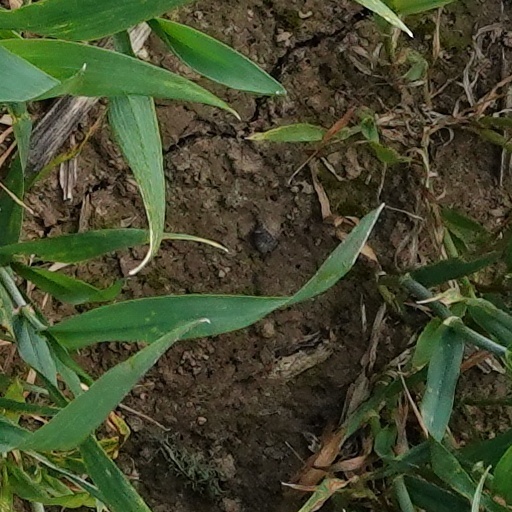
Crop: wheat